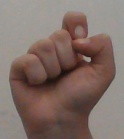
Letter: fa